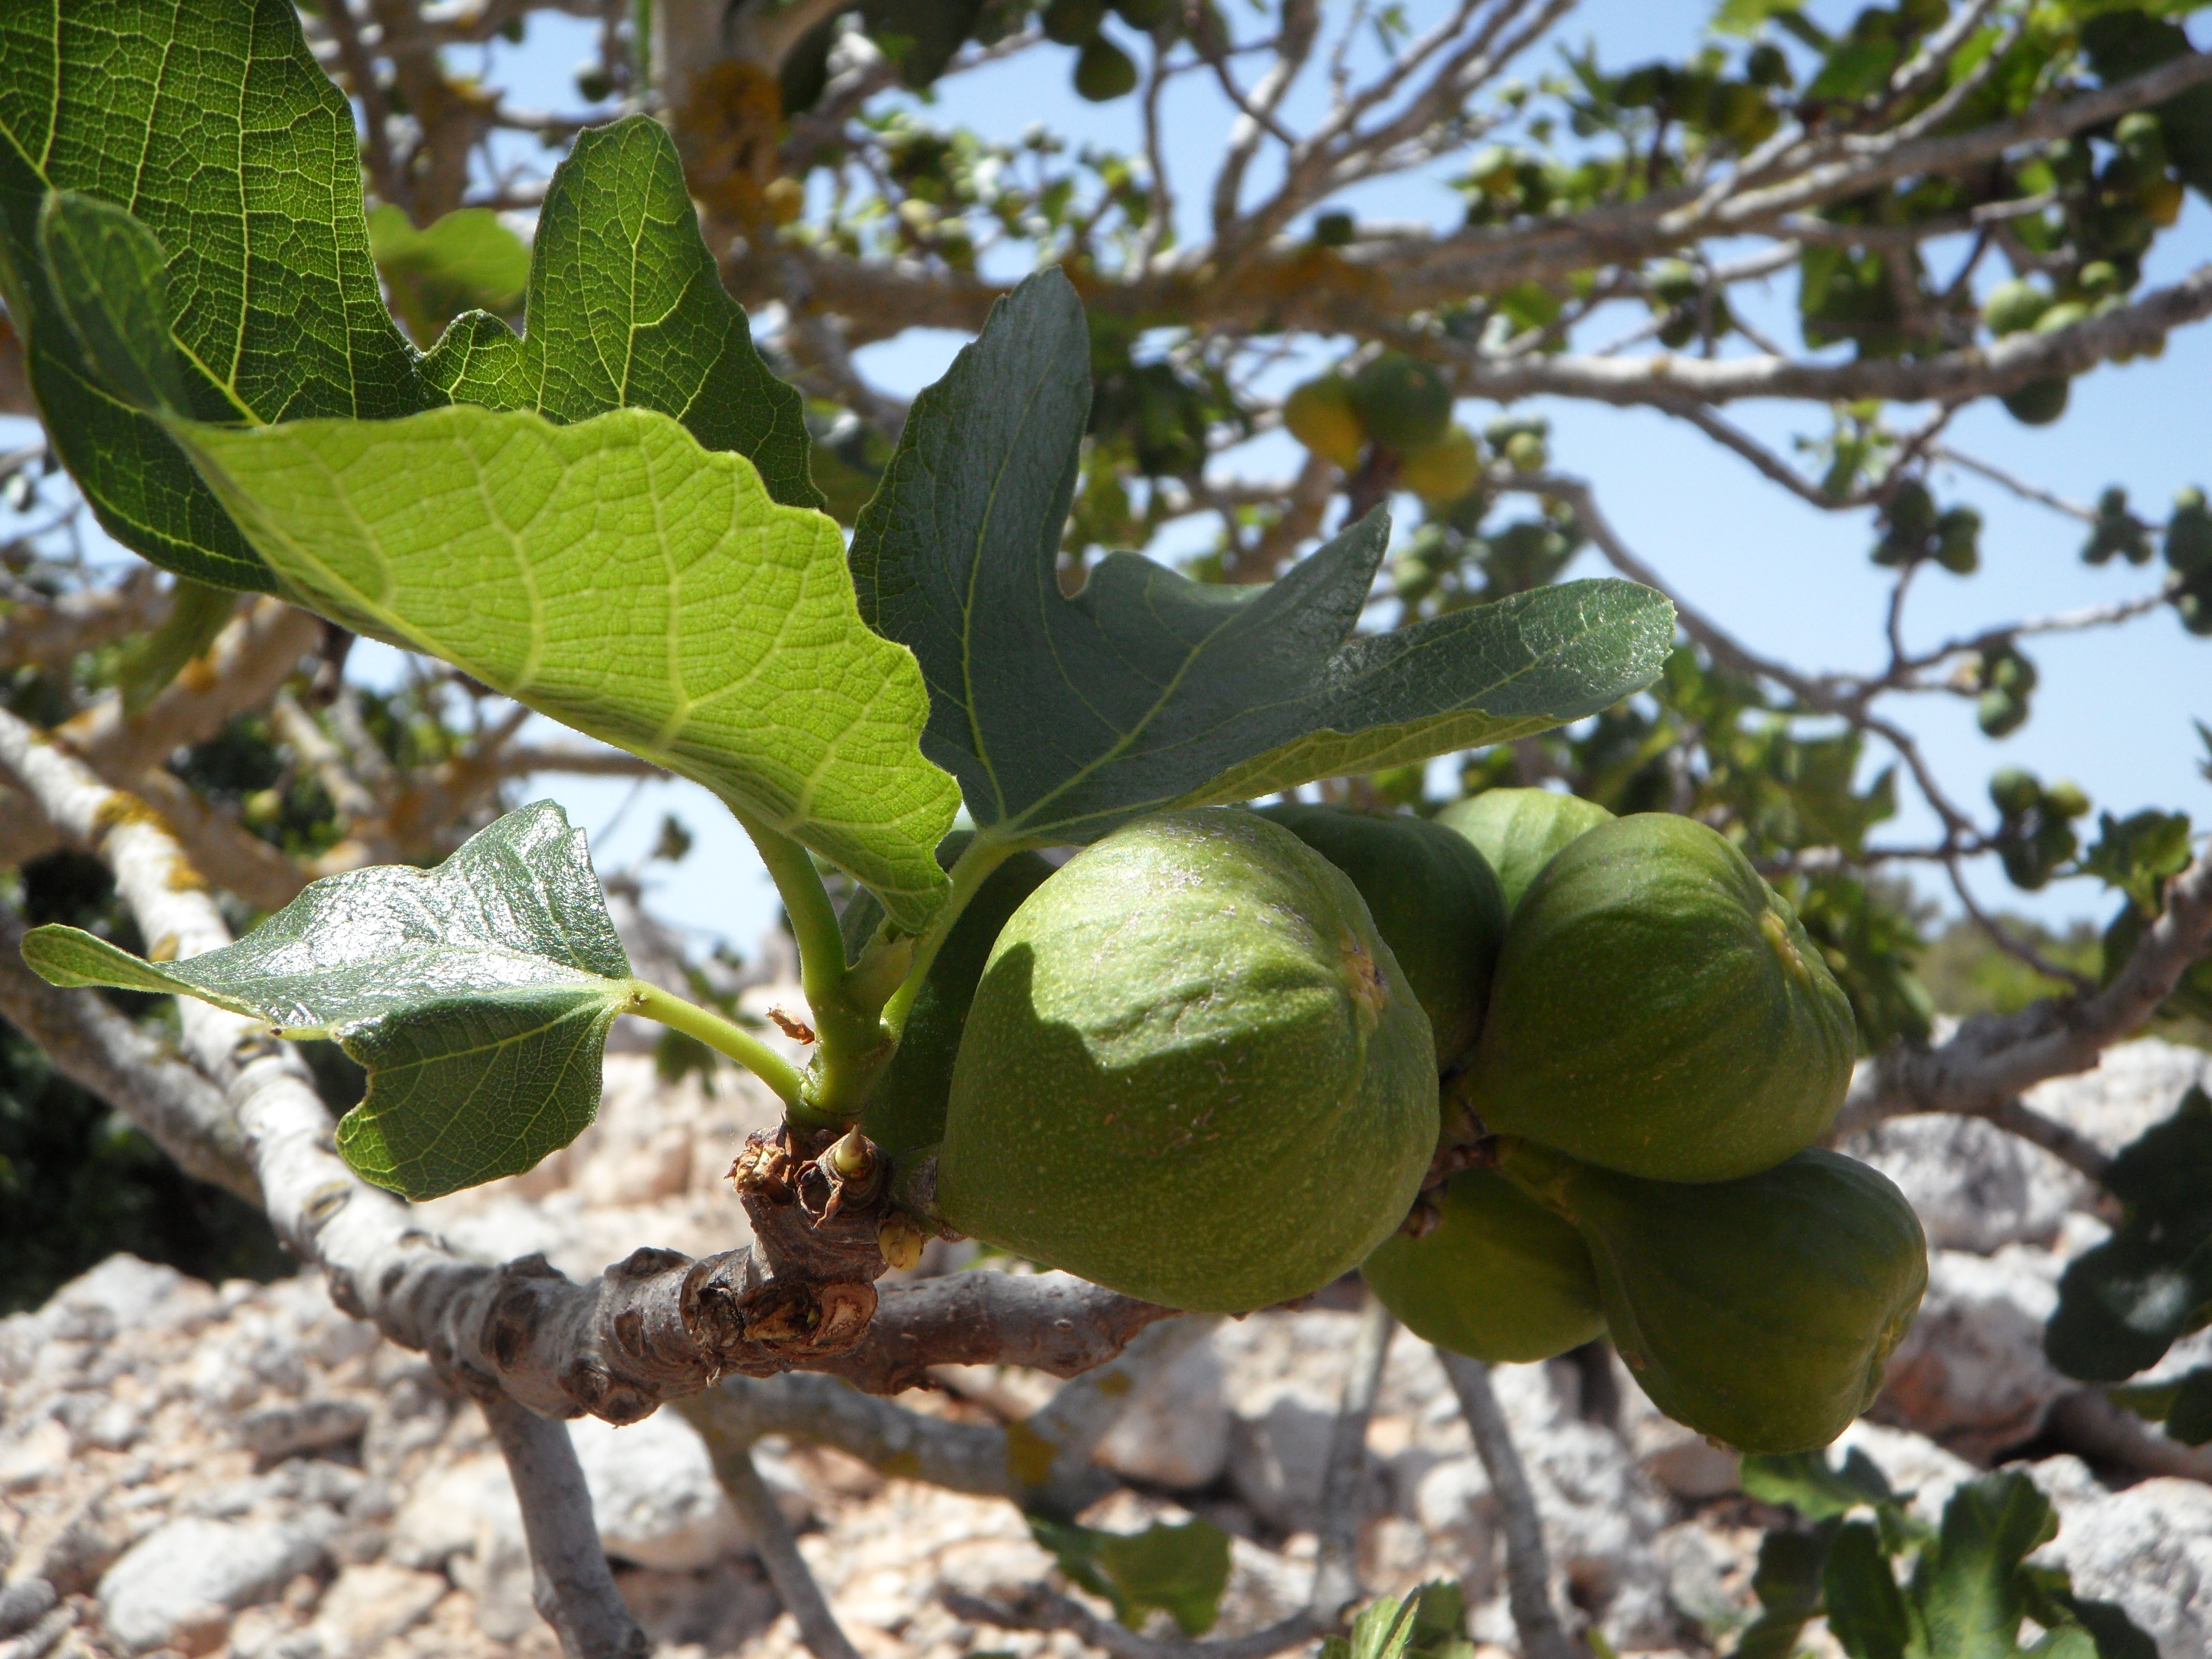
tree, branch, blossom, plant, fruit, leaf, flower, food, green, mediterranean, produce, crop, eat, flora, delicious, fig, nutrition, shrub, fruits, deciduous, figs, edible, fig leaves, flowering plant, fig fruit, fig tree, real coward, woody plant, land plant